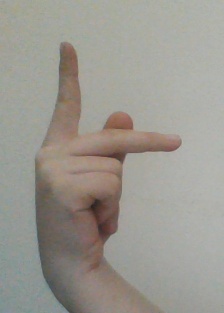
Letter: dha